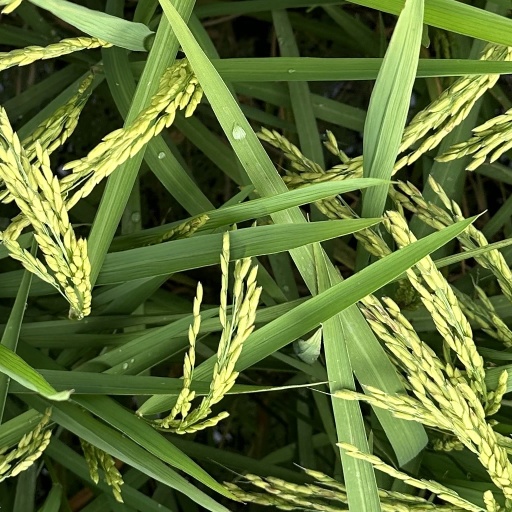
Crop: rice